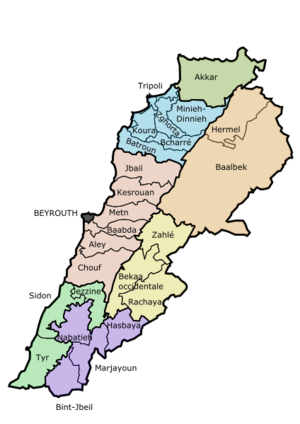
Les huit gouvernorats du Liban sont divisés en 25 districts. Seul le gouvernorat de Beyrouth n'est pas divisé en districts. Ils sont eux mêmes subdivisés en municipalités